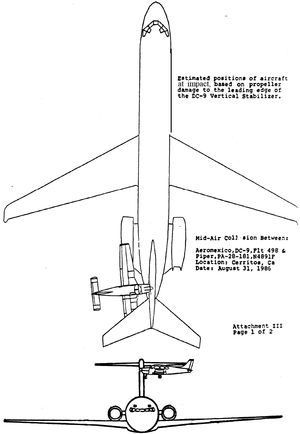
La collision aérienne de Cerritos a eu lieu le 31 août 1986 entre le Douglas DC-9 du vol Aeroméxico 498 et un monomoteur Piper PA-28 au-dessus de Cerritos, dans la banlieue de Los Angeles, où les deux avions se sont écrasés, faisant 82 morts : 64 personnes à bord du DC-9, trois dans le Piper et quinze au sol.